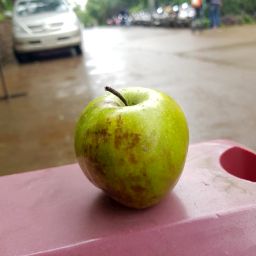
Fruit: Apple
Quality: Good